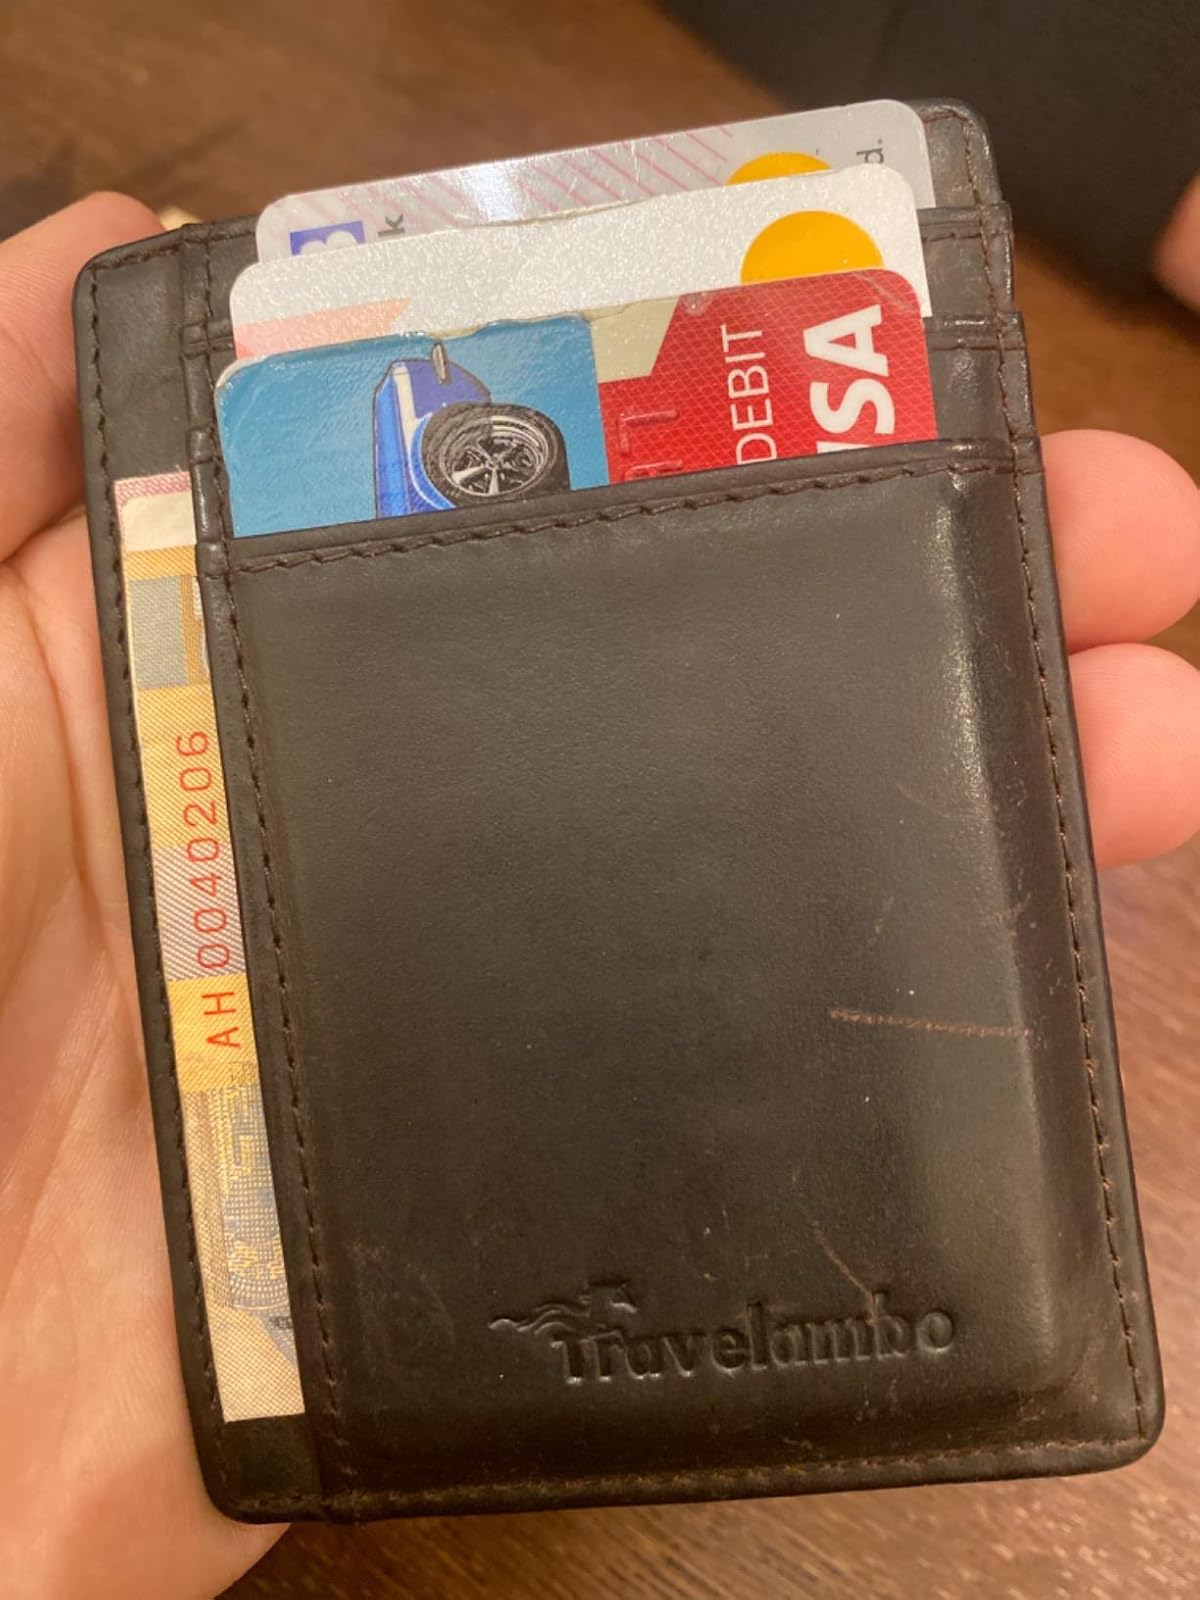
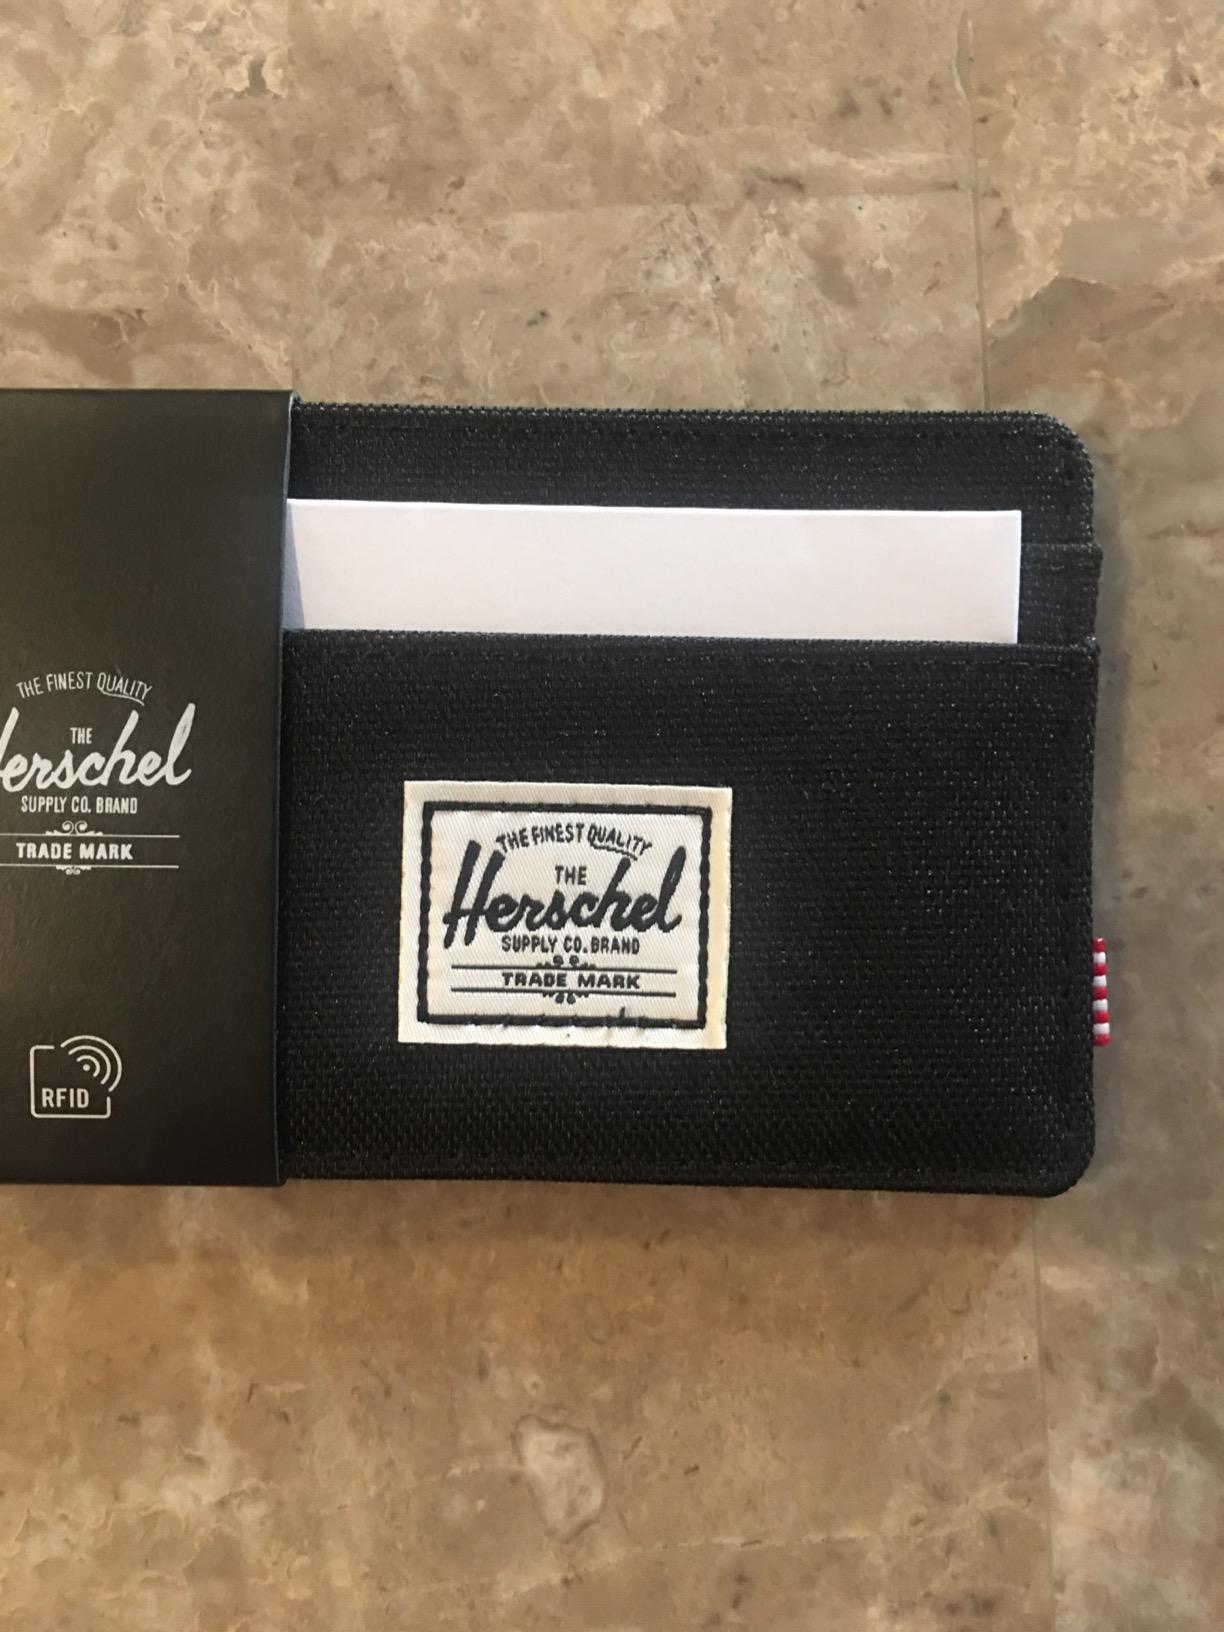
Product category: accessories_wallet
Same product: no